Macbeth (2010 film)

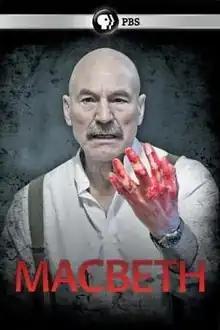
DVD cover

Macbeth is a 2010 television film based on William Shakespeare's tragedy of the same name. It was broadcast on BBC Four on 12 December 2010. In the United States, it aired on PBS' "Great Performances". It was directed by Rupert Goold from his stage adaptation for the Chichester Festival Theatre in 2007. Patrick Stewart is featured in the title role, with Kate Fleetwood as Lady Macbeth.